B4.Da.$$

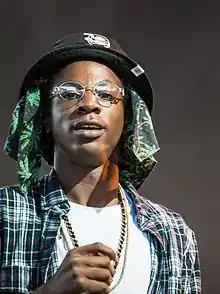
Joey Badass first announced "B4.Da.$$" in April 2013, and went on tour in Europe, Australia and New Zealand in late 2014 to promote the album prior to its release.

The tour began running across through North America, Europe, Australia and New Zealand; though its European leg was cut short due to the death of Joey Badass' cousin Junior B, to whom he dedicated the album, the music video for "No. 99" and the release of his fifth single "On & On". While in Australia, Joey Badass was arrested and charged with assault for allegedly punching a security guard in the face at the Falls Festival in Byron Bay, New South Wales, which resulted in major controversy surrounding him and Pro Era. According to reports, the guard didn't recognize Joey Badass and stopped him before he took to the stage, mistakenly thinking that he was not authorized to be there. He would spend all night in jail, before he was granted bail and pleaded not guilty to the charge during the court hearing on the following day. Prior to the album's release, Pro Era received a major buzz due to a photo of American president Barack Obama's daughter Malia seen wearing a Pro Era shirt. The album would then receive a major coverage, resulting in its pre-sales increasing massively. The album was also featured on "Billboard", "XXL" and "Complex"s lists of most anticipated albums of 2015. Prior to the album's release, Joey Badass performed "Like Me" with BJ the Chicago Kid, The Roots and Statik Selektah on "The Tonight Show Starring Jimmy Fallon" on January 13, 2015.